Gresya Maaliwuga

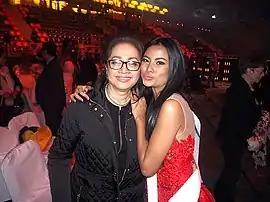
Gresya (right) together with her aunt during competition.

Gresya was born in Ternate, North Maluku, Indonesia, on 27 May 1995 to a traditional Minahasan family background. When at 7 her parents was divorced and she was raised by her maternal grandparents in Manado, North Sulawesi - Indonesia. She was finishing her secondary study in SMAN 1 Manado and holds a bachelor's degree on Business accounting and finance from TIE Eben Haezer in Manado, North Sulawesi, Indonesia.